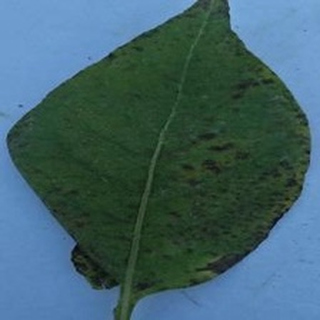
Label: potato_early_blight